Miyuki Sawashiro

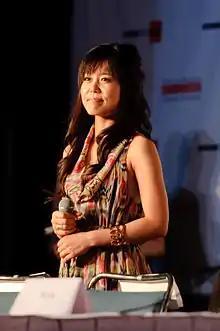
Sawashiro at Anime Expo in 2011

is a Japanese actress, voice actress and narrator. She has played voice roles in a number of Japanese anime/games including "Beelzebub", Bishamon in "Noragami", Petit Charat/Puchiko in "Di Gi Charat", Mint in "Galaxy Angel", Sinon in "Sword Art Online II", Twilight/Towa Akagi/Cure Scarlet in "Go! Princess Precure", Dlanor A. Knox in "", Izuna Hatsuse in "No Game, No Life", Amagi in "Azur Lane", Celty Sturluson in "Durarara!!", Kurapika in "Hunter × Hunter", Raiden Mei and Dr. Mei in "Honkai Impact 3" and "Gun Girl Z", Raiden Shogun/Raiden Ei in "Genshin Impact", Akane Kurashiki in "Zero Escape", Ayane Yano in "Kimi ni Todoke", Fujiko Mine in later installments of "Lupin the Third", Queen in "Mysterious Joker", Jun Sasada in "Natsume's Book of Friends", Shinku in "Rozen Maiden", Haruka Nanami in "Uta no Prince-sama", Kotoha Isone in "Yozakura Quartet", Kanbaru Suruga in "Bakemonogatari", Saber of Red/Mordred in "Fate/Apocrypha", Elizabeth and Chidori in "Persona 3", Catherine in "Catherine", Ivy Valentine in "Soulcalibur", Jolyne Cujoh in "" and "", Wizard Cookie in "Cookie Run: Kingdom", Kirari Momobami in "Kakegurui", Ho'olheyak in "Arknights" and Rosetta in "".